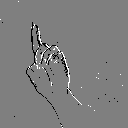
ASL letter: d